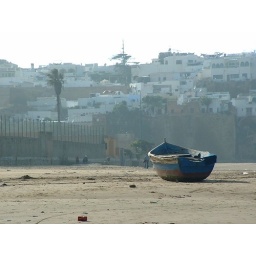
A boat on the beach in Rabat